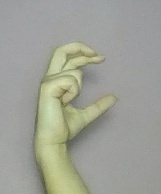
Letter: thal